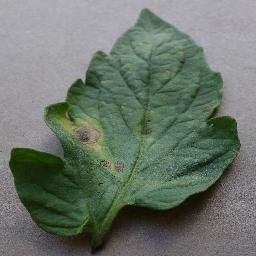
Label: Tomato___Early_blight